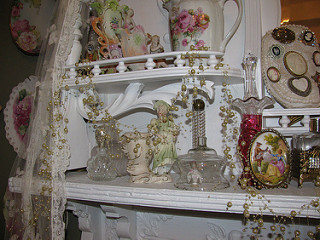
Flower: rose